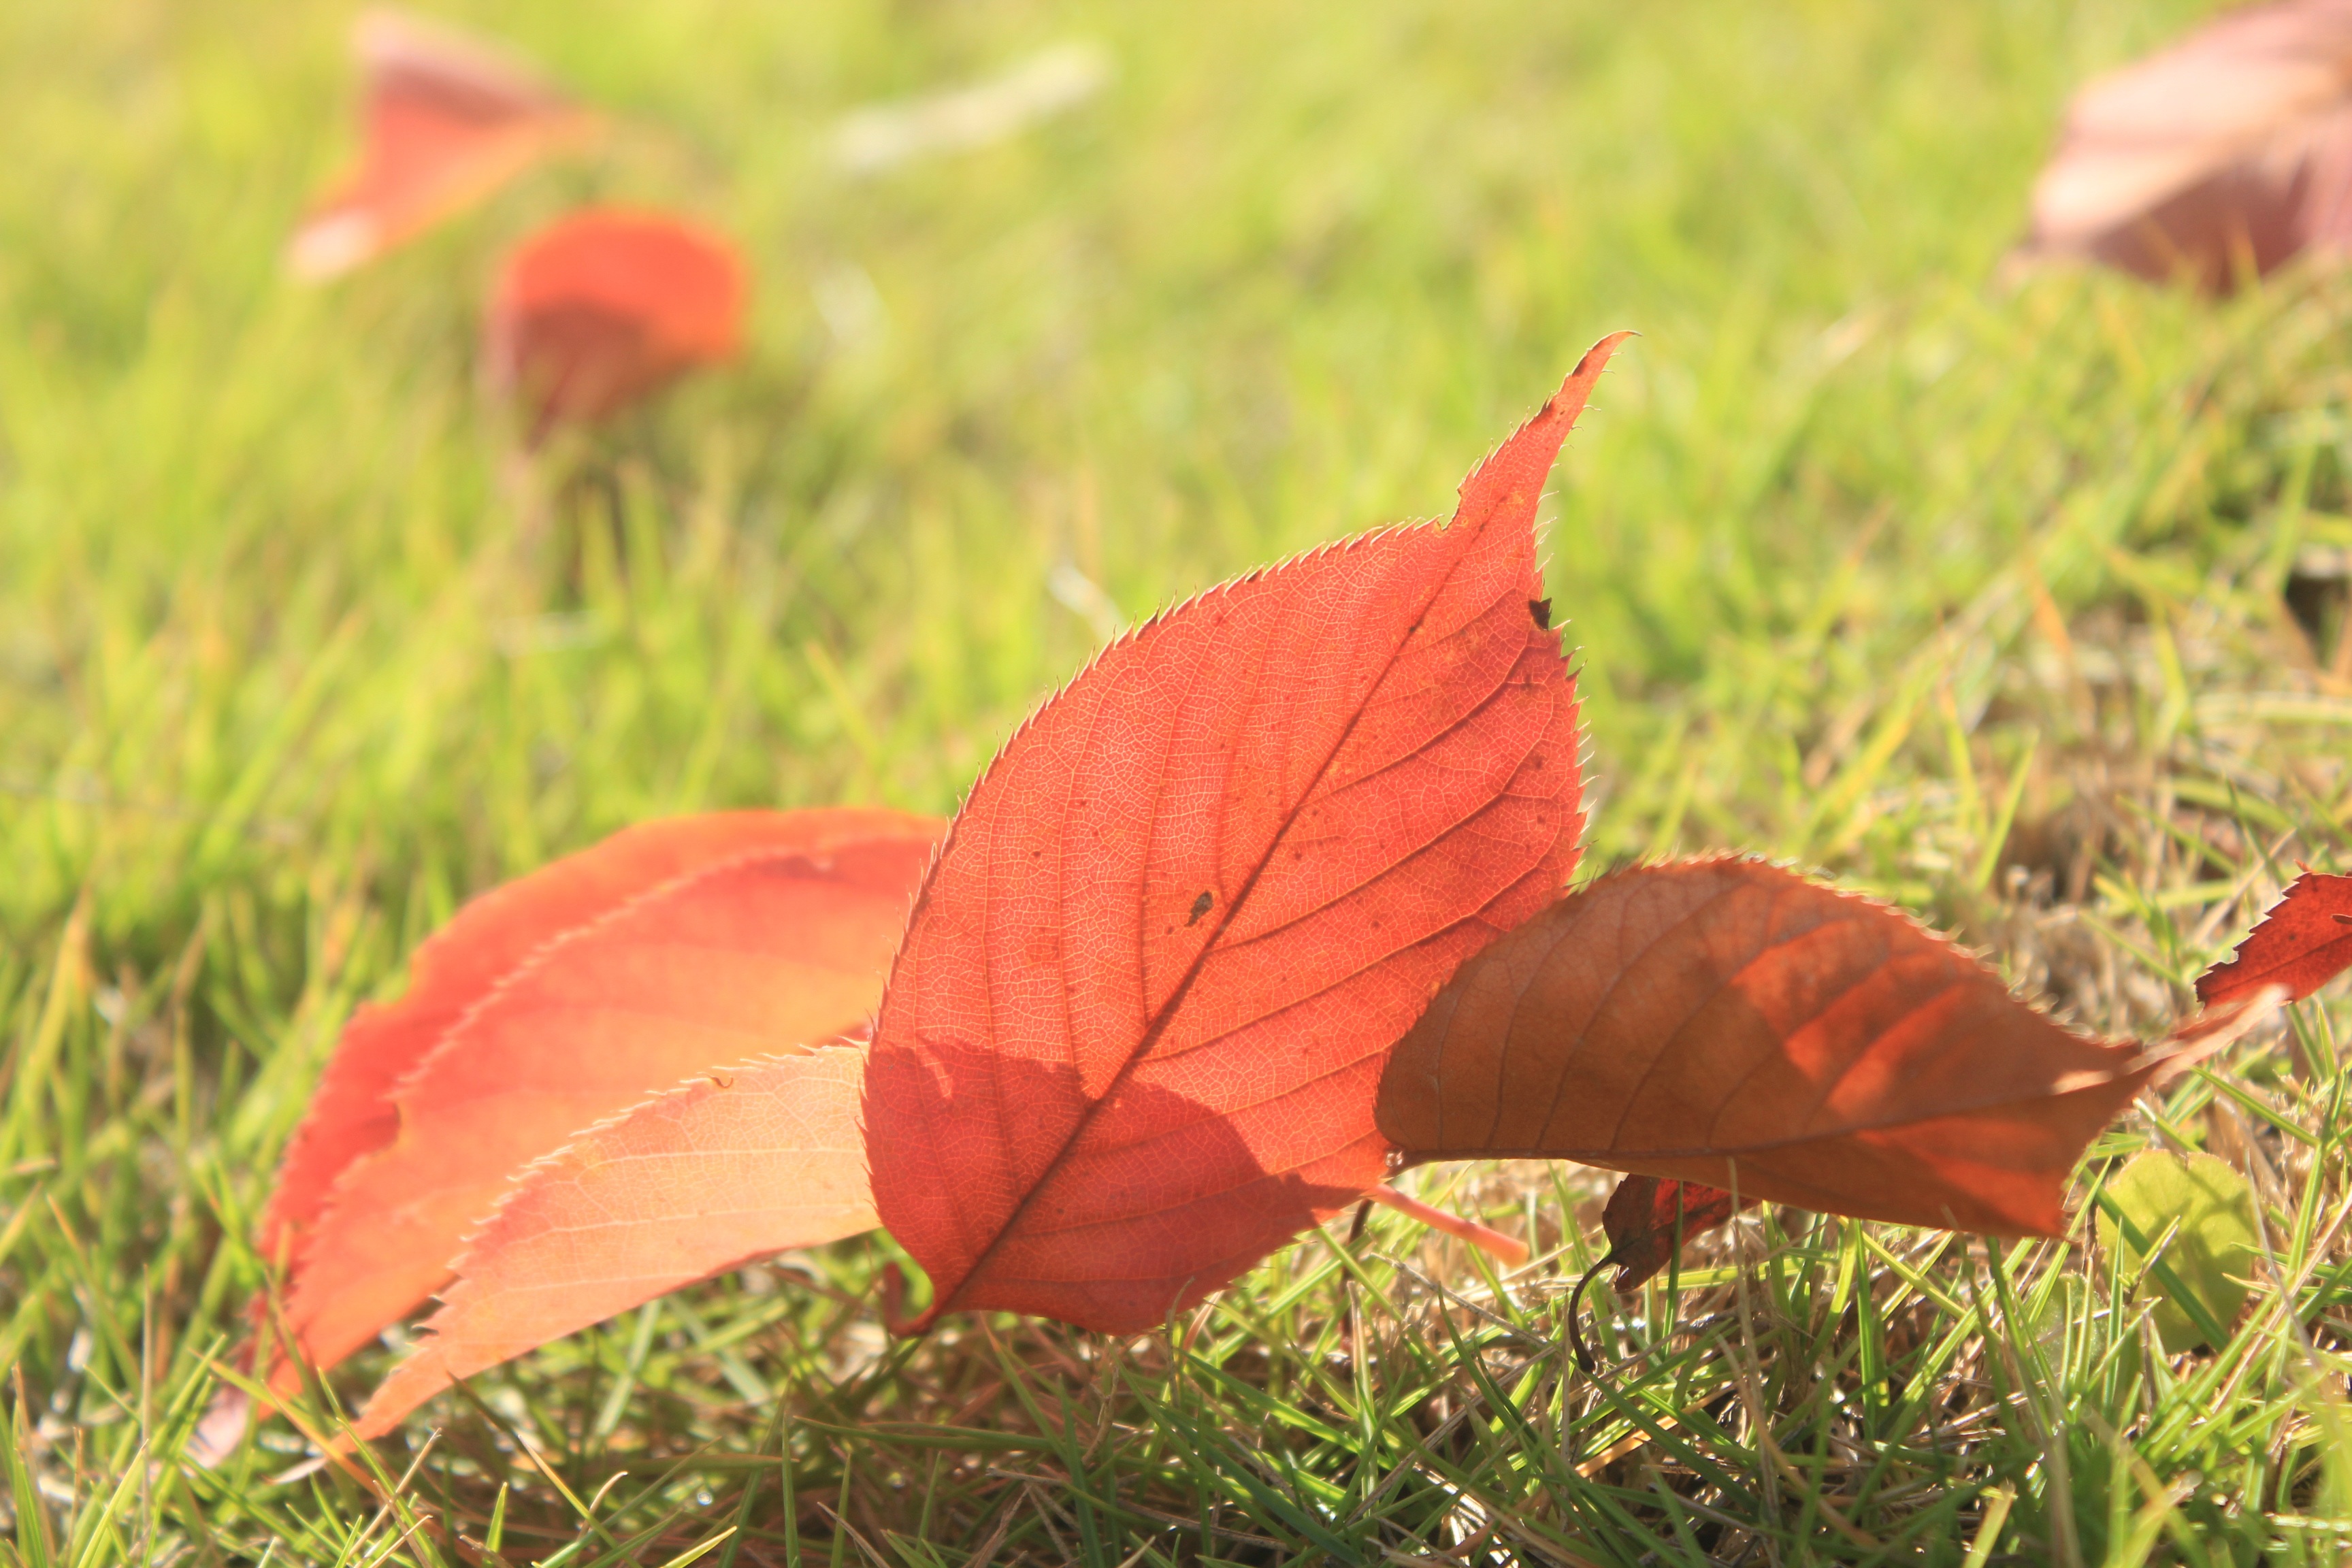
tree, nature, grass, plant, sunshine, field, lawn, meadow, warm, sunlight, leaf, flower, petal, red, autumn, botany, flora, season, day, red leaves, defoliation, properties, flowering plant, overlapping, grass family, land plant, eason chan